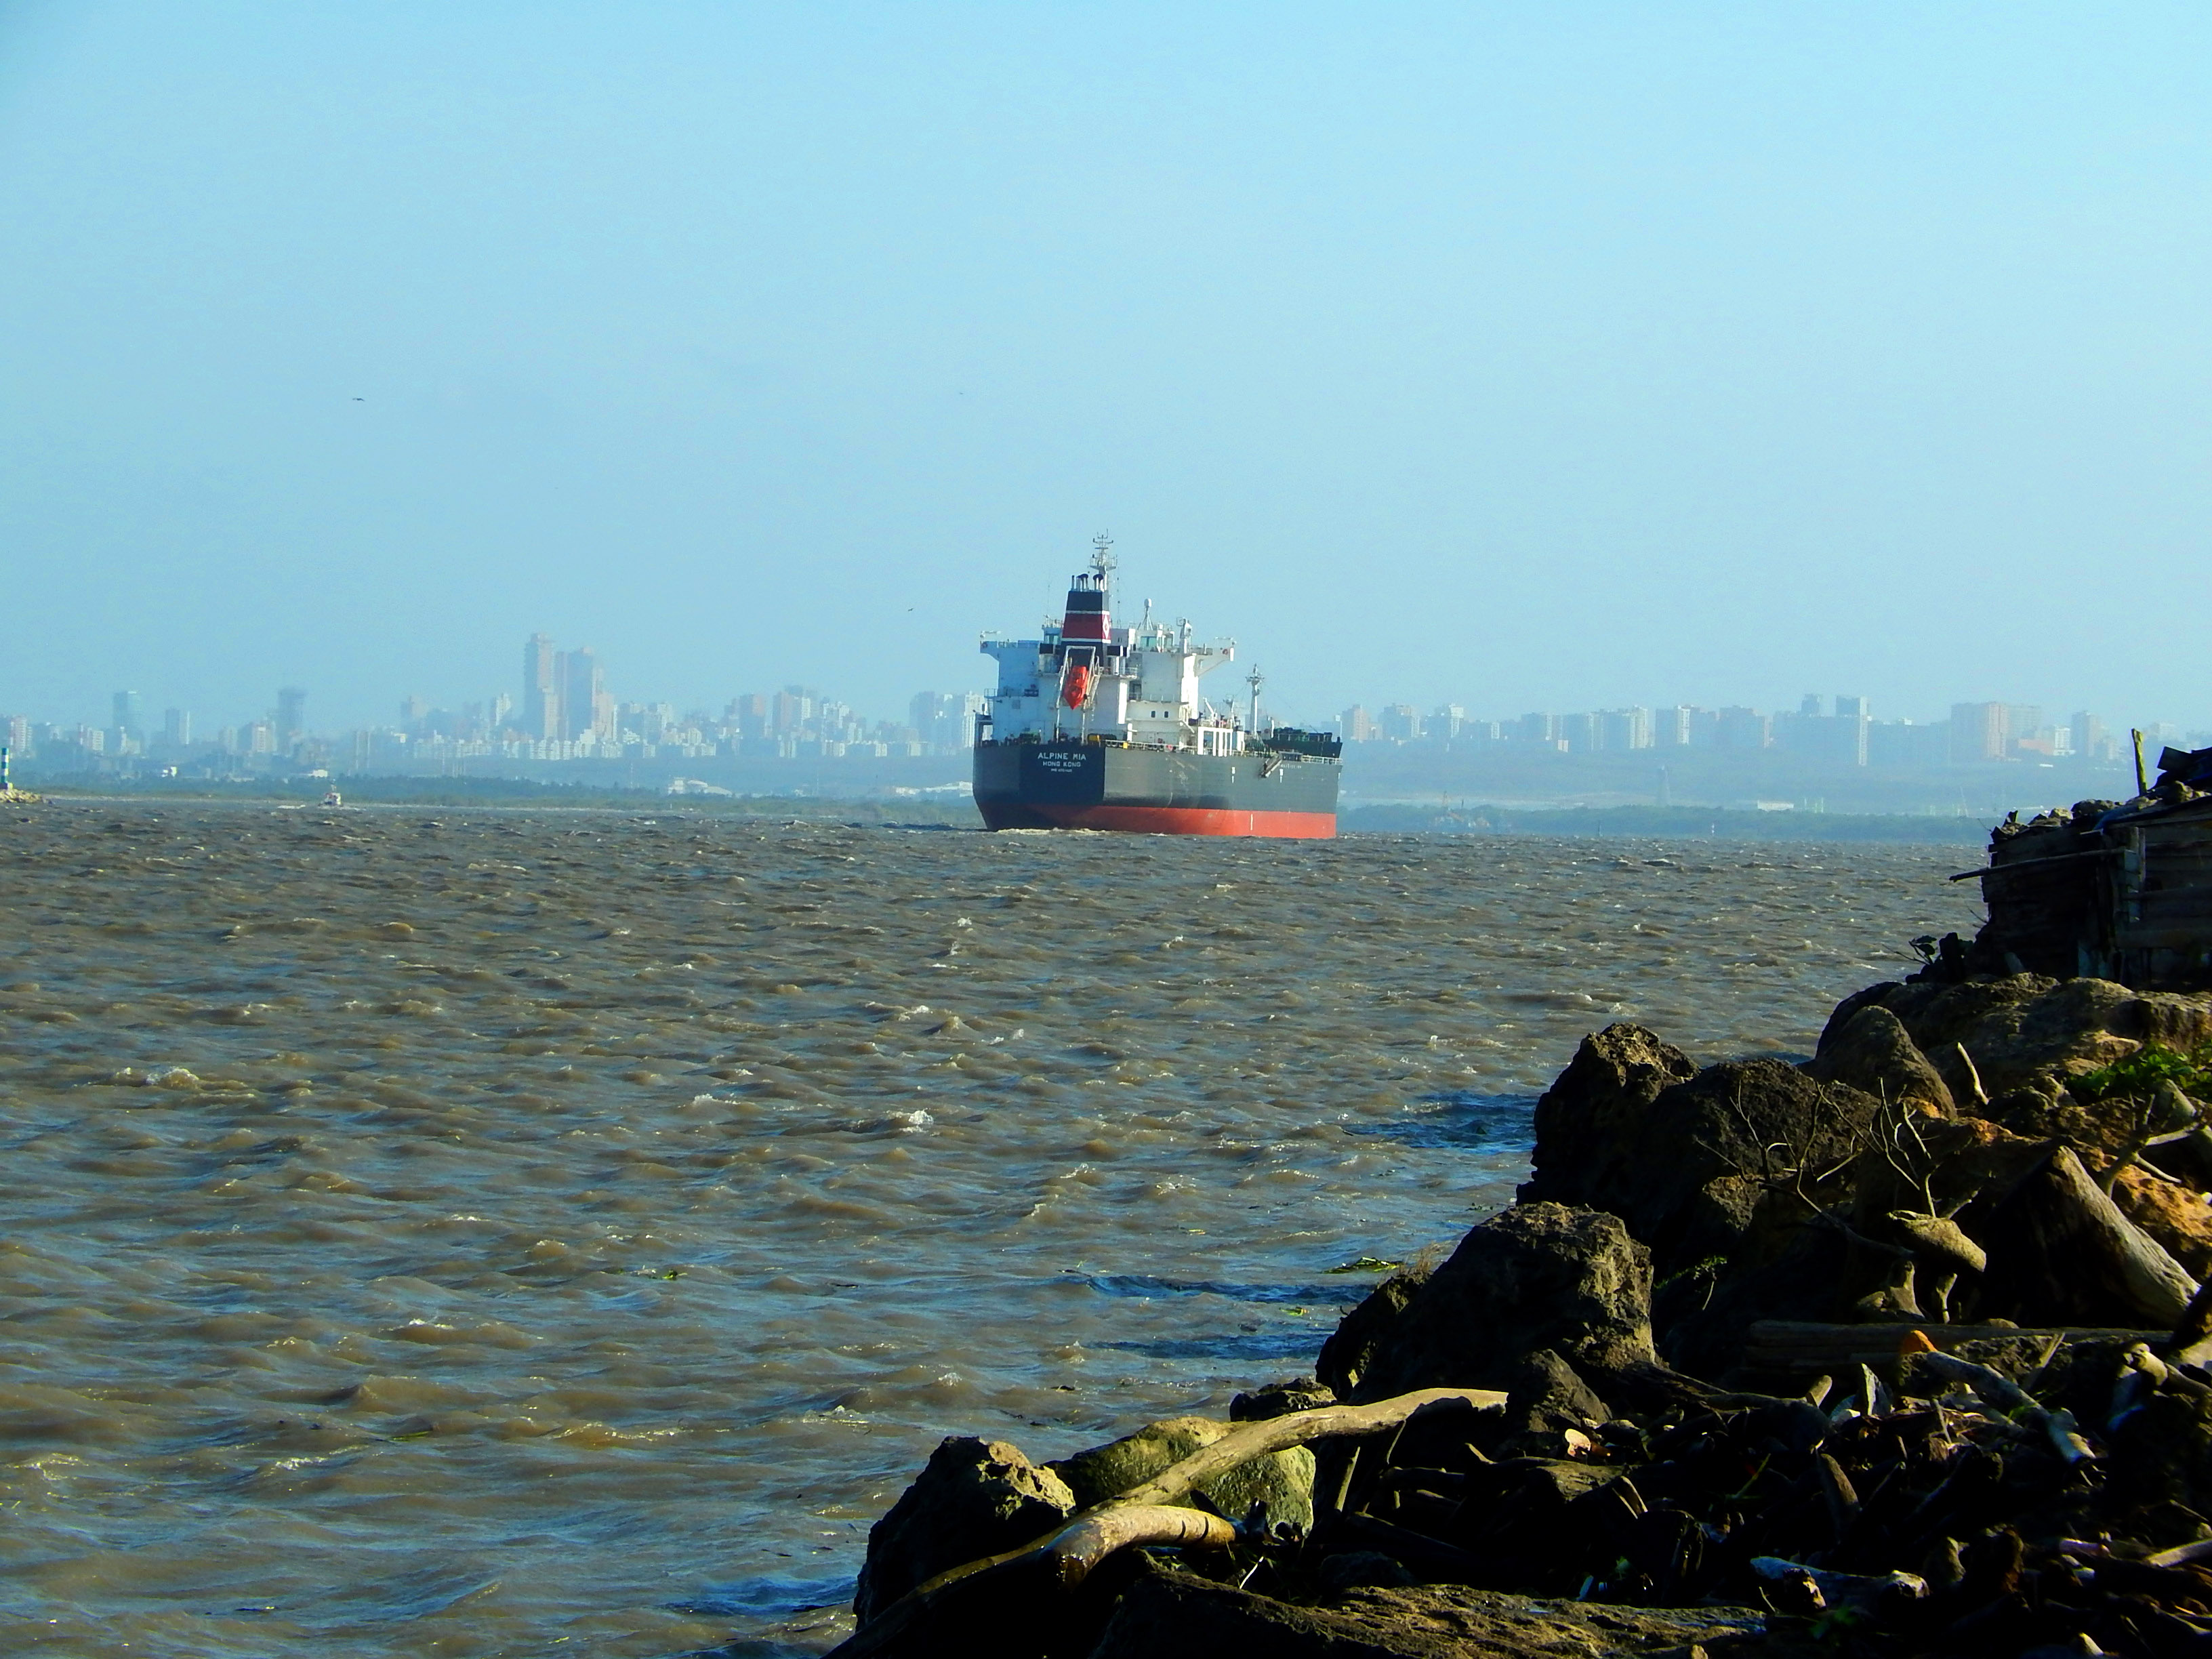
sea, water, sky, boat, watercraft, vehicle, coastal and oceanic landforms, horizon, lake, ship, wind wave, travel, water transportation, wave, channel, headland, ocean, machine, sound, naval architecture, cape, coast, bay, port, city, klippe, freight transport, tourism, inlet, rock, wind, beach, harbor